Colony-forming unit

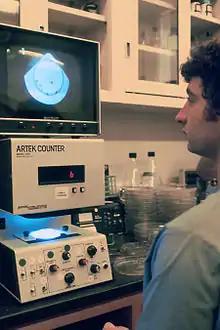
An automated colony counter using image processing.

Completely automated systems are also available from some biotechnology manufacturers. They are generally expensive and not as flexible as standalone software since the hardware and software are designed to work together for a specific set-up.